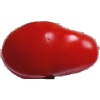
Label: Tomato 2